Six Days: Three Activists, Three Wars, One Dream

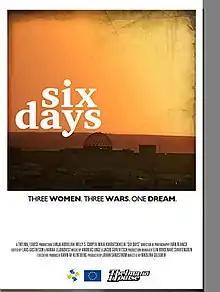
Film poster

Six Days: Three Activists, Three Wars, One Dream is a documentary film by director Nikolina Gillgren, which follows three human rights activists in Liberia, Iraq and Georgia over six days. It provides insight into the everyday struggle of making women's lives better, worldwide.